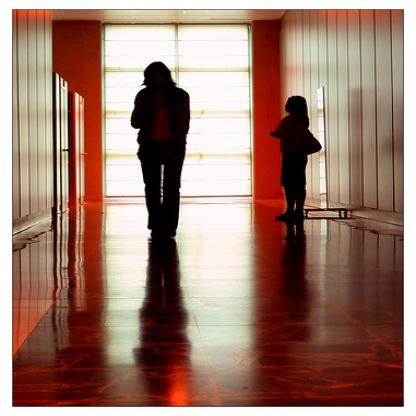
Scene: Indoor